Juan Perón

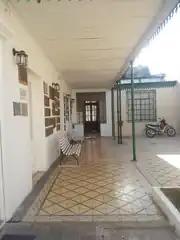
Patio inside the home in Lobos where Perón was born.

Juan Domingo Perón was born in Lobos, Buenos Aires Province, on 8 October 1895. He was the son of Juana Sosa Toledo and Mario Tomás Perón. The Perón branch of his family was originally Spanish, but settled in Spanish Sardinia, from which his great-grandfather emigrated in the 1830s; in later life Perón would publicly express his pride in his Sardinian roots. He also had Spanish, British, and French ancestry.